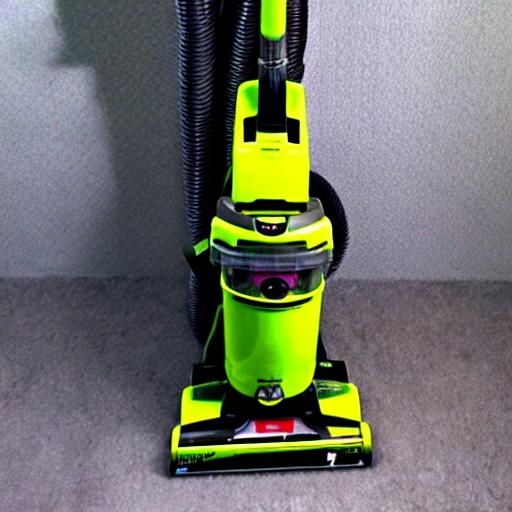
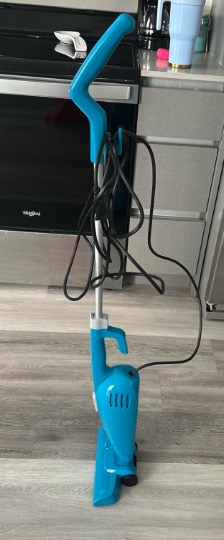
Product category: items_vacuum
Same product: no